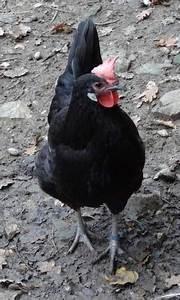
chicken